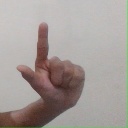
अक्षर: ल